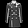
Label: Coat